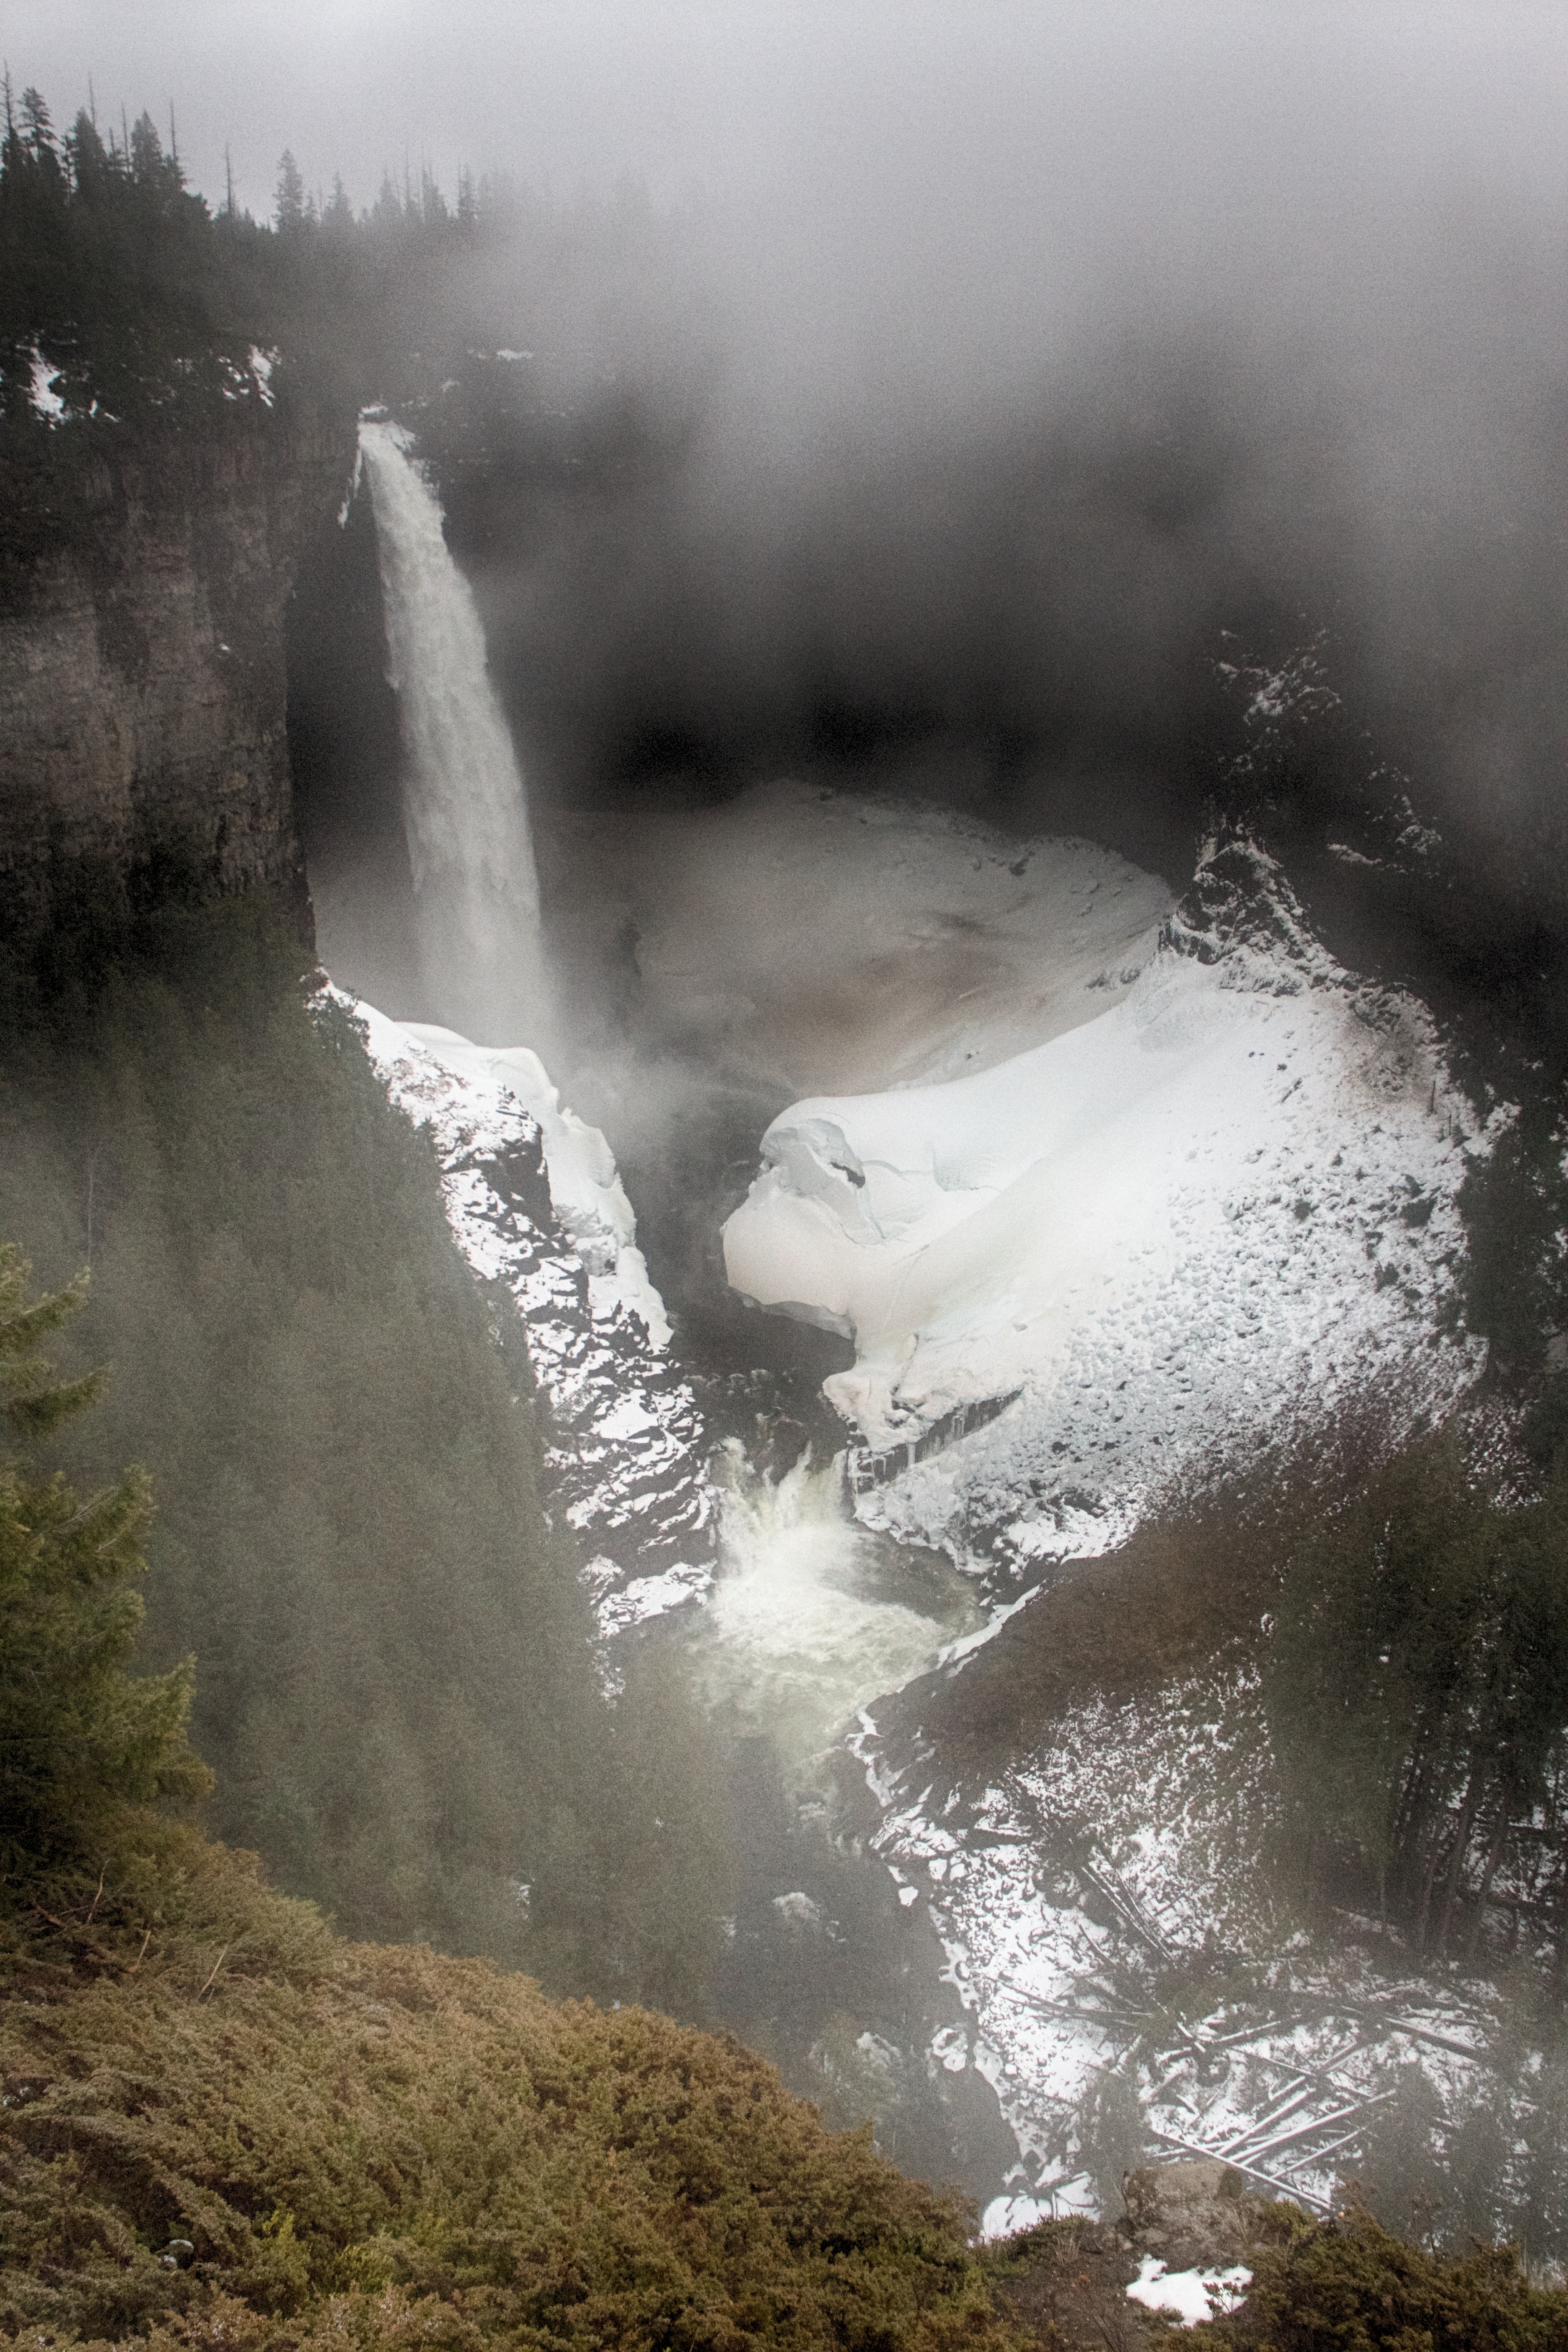
water, nature, rock, waterfall, mountain, snow, winter, fog, mist, morning, wave, stream, weather, body of water, water feature, atmospheric phenomenon, geological phenomenon